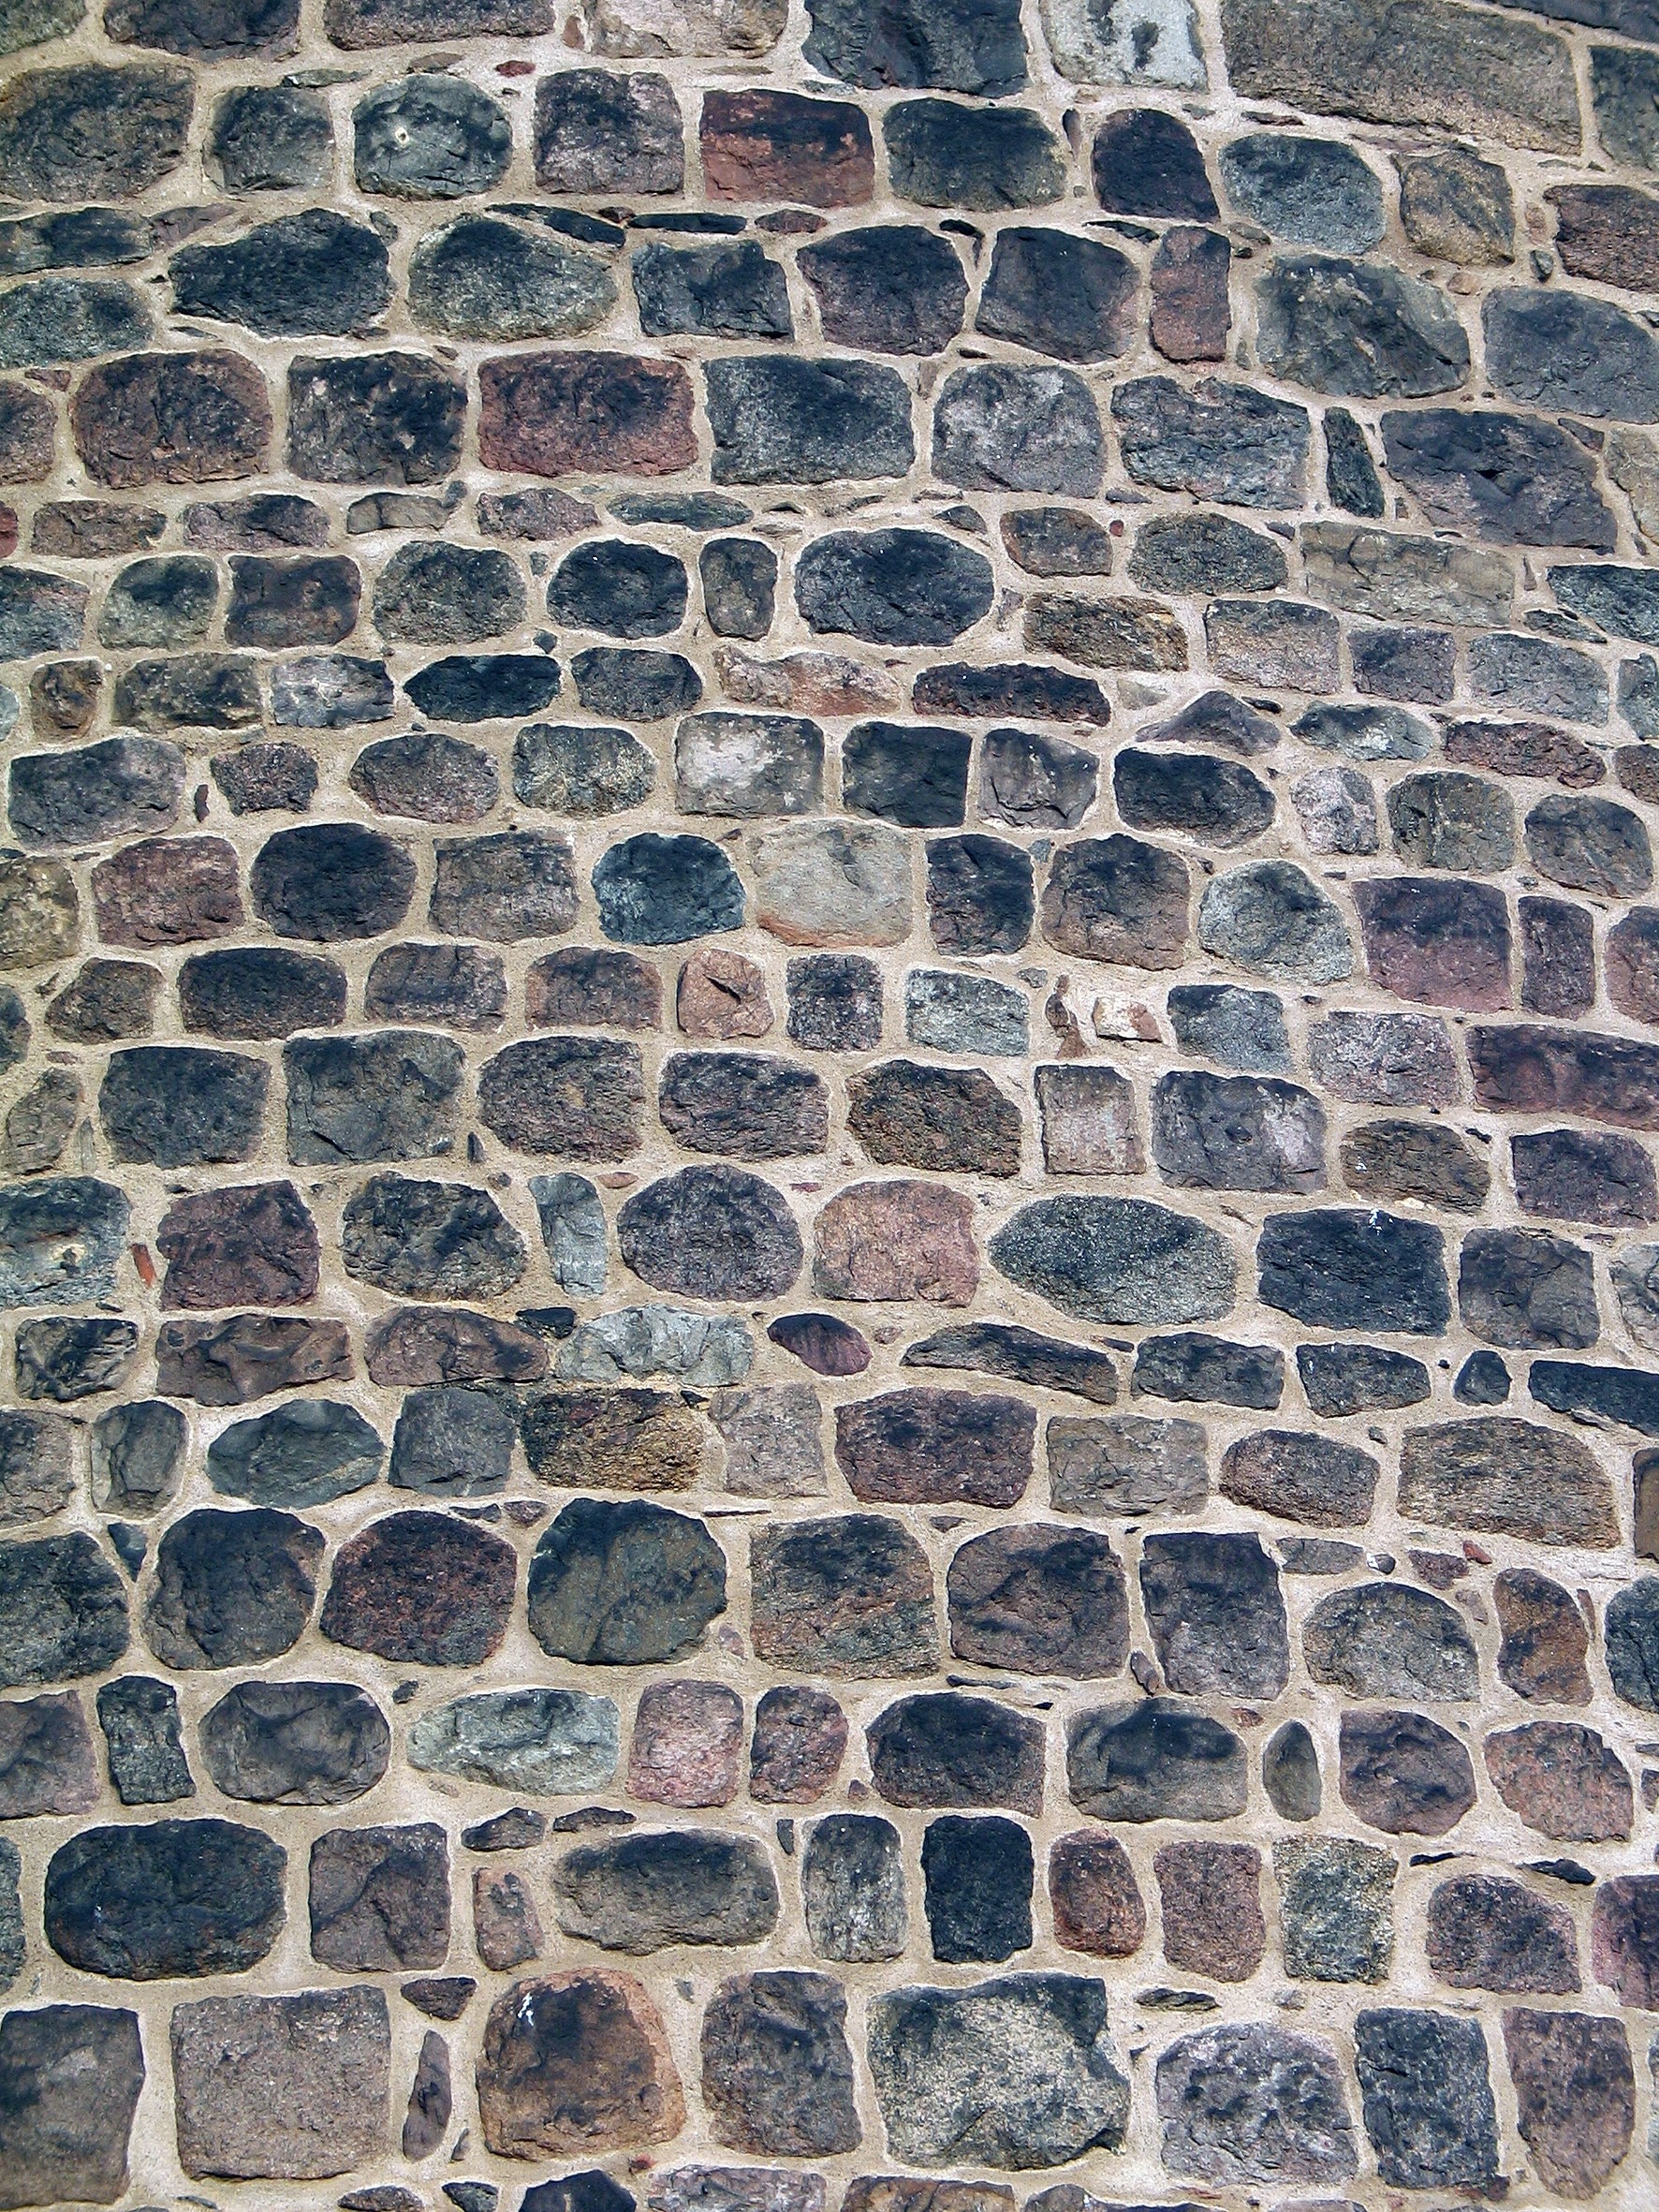
rock, texture, floor, cobblestone, wall, pattern, stone wall, brick, material, stones, art, background, mosaic, brickwork, masonry, paving stones, flooring, road surface